Carlo re d'Allemagna

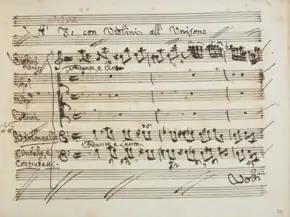
First page of the trio that concludes the opera

Carlo re d'Allemagna is a three-act dramma per musica by Italian composer Alessandro Scarlatti to a libretto by Giuseppe Papis, after , premiered at the Teatro San Bartolomeo of Naples on 26 or 30 January 1716. This is the composer's 79th opera out of 114 composed.